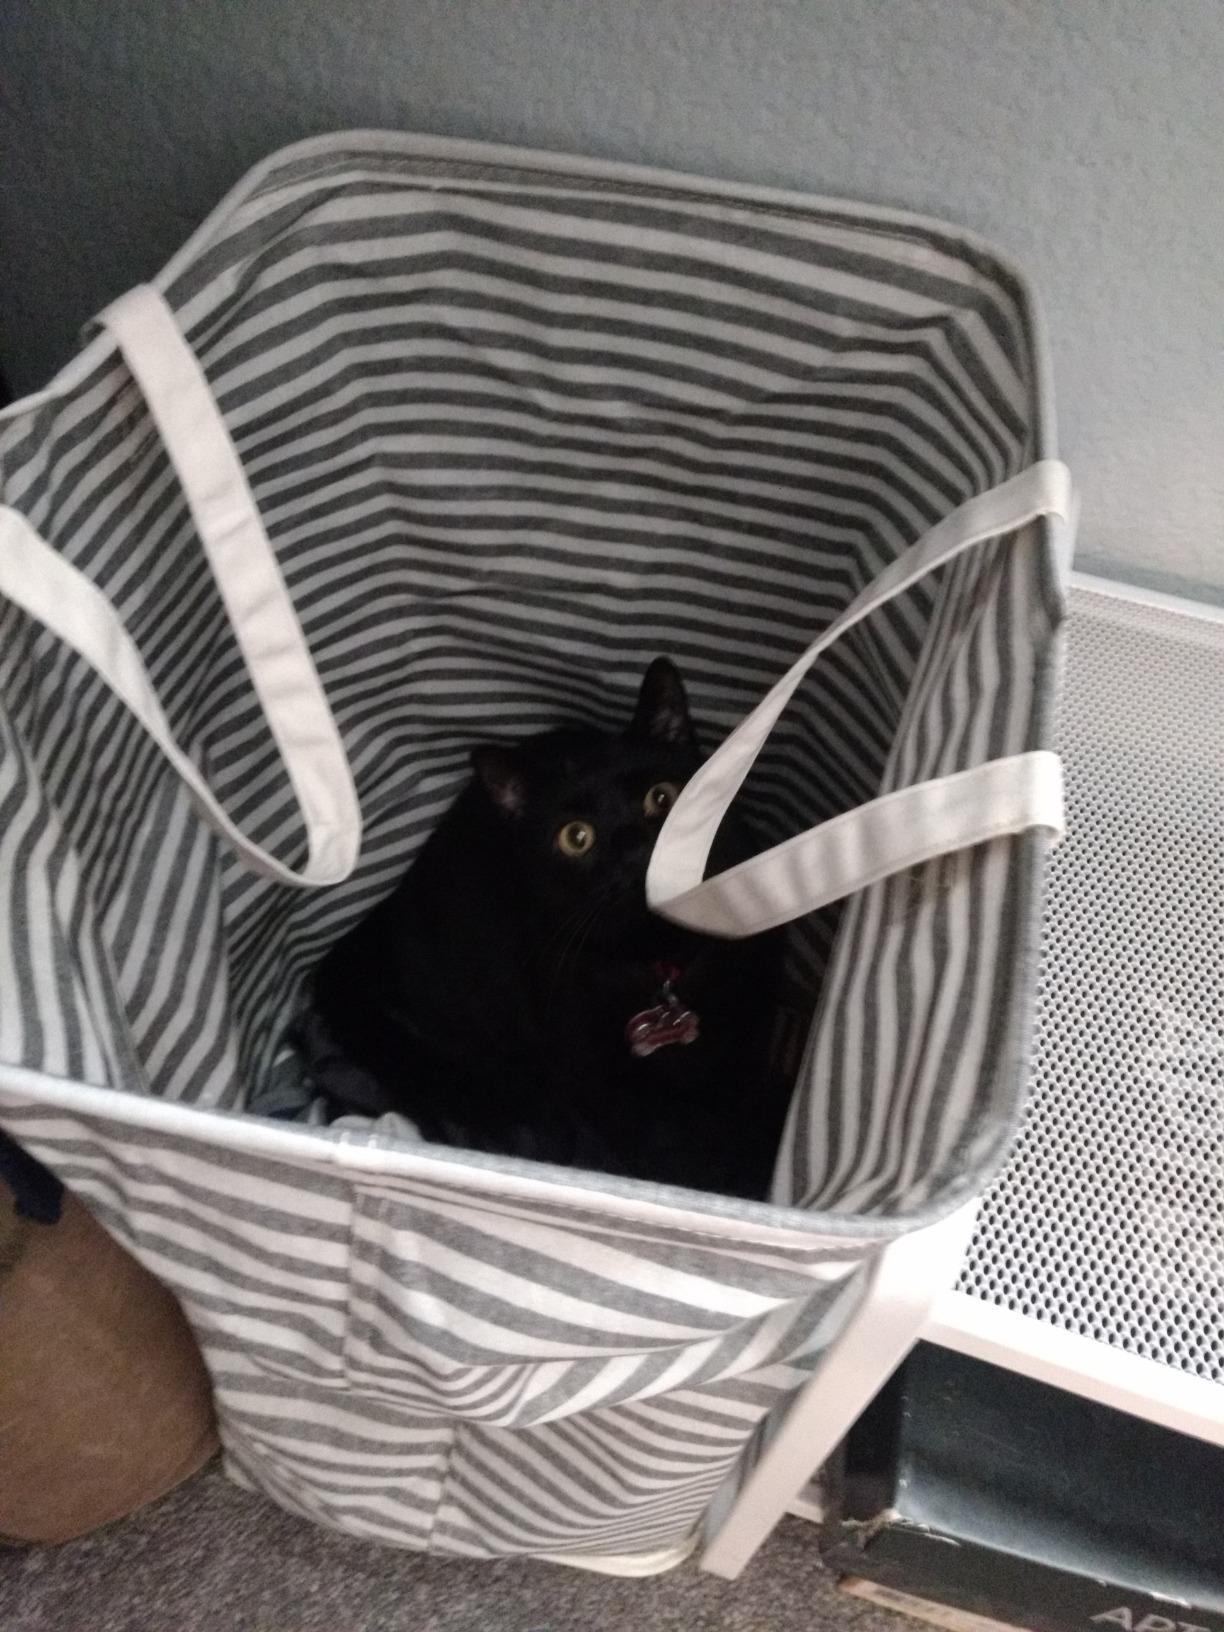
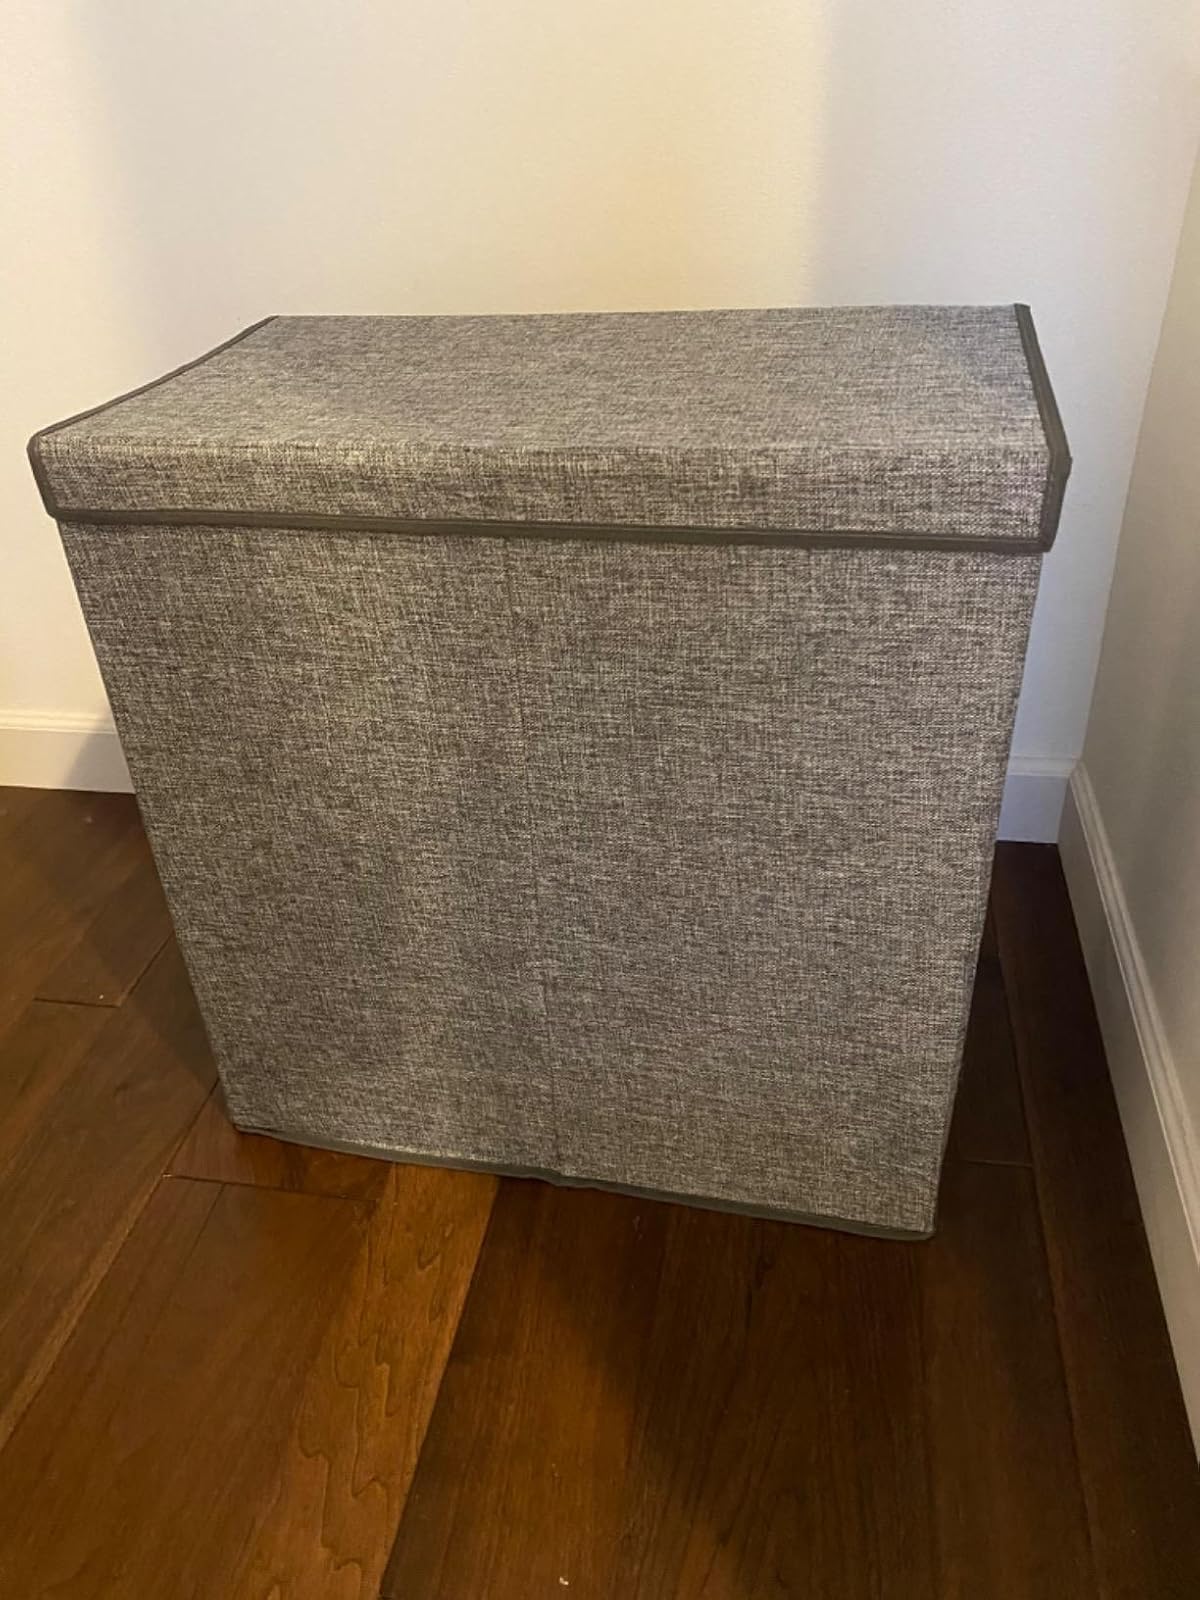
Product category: items_hamper
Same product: no